Military career of Hubert Gough (1914–1915)

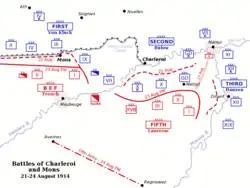

At the outbreak of war in August 1914, Gough took the 3rd Cavalry Brigade to France, under the command of Allenby (GOC Cavalry Division). They embarked between 14 and 16 August, and shipped directly from Ireland to Le Havre, before travelling by train to Maubeuge. Active operations began on 21 August, and the brigade saw action on 22 August, on which day an artillery battery under Gough's command was the first British battery in France to open fire on the Germans. During the Battle of Mons (23 August) Gough's brigade, along with three of the other British cavalry brigades, was on the left flank (the 5th was on the right, maintaining contact with Lanrezac's Fifth Army).